Girl Who Got Away

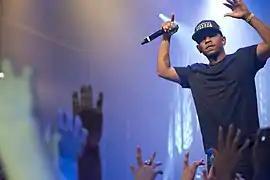
"Let Us Move On" features guest vocals from rapper Kendrick Lamar.

The opening track and lead single "No Freedom" opens with plaintive acoustic guitar and was penned with Rick Nowels, who previously wrote the major hit "White Flag" (2003). Guitars strum gently, the tempo is mid-pace, and Dido informs her man that their relationship cannot flourish unless she is free to wander. On the title track, synthesizer chords puff gentle syncopations as Dido wishes she could be "the girl who got away", shifting and twirling in a slow dance through electronic caresses and the subtlest touches of strings. In the chorus, she sings, "I wanna move with the seasons/And go with the flow". Dido finds guests to keep her current, like Kendrick Lamar, whose rap tears through the conciliatory "Let Us Move On", a spooked trip hop song. The looping intro and muted snares on "Blackbird" are leveled off by her detached vocal and reassuringly familiar lyrics about the darker side of love ("Why do I bring you love, when all you give me back is pain?", she sings). While "End of Night", co-written by Greg Kurstin, has a chorus that echoes out through a flittering line of synth thrills, with Kurstin sending electropop keyboards percolating through the bitter kiss-off to a past lover.